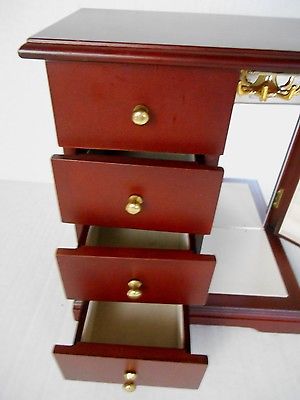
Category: cabinet